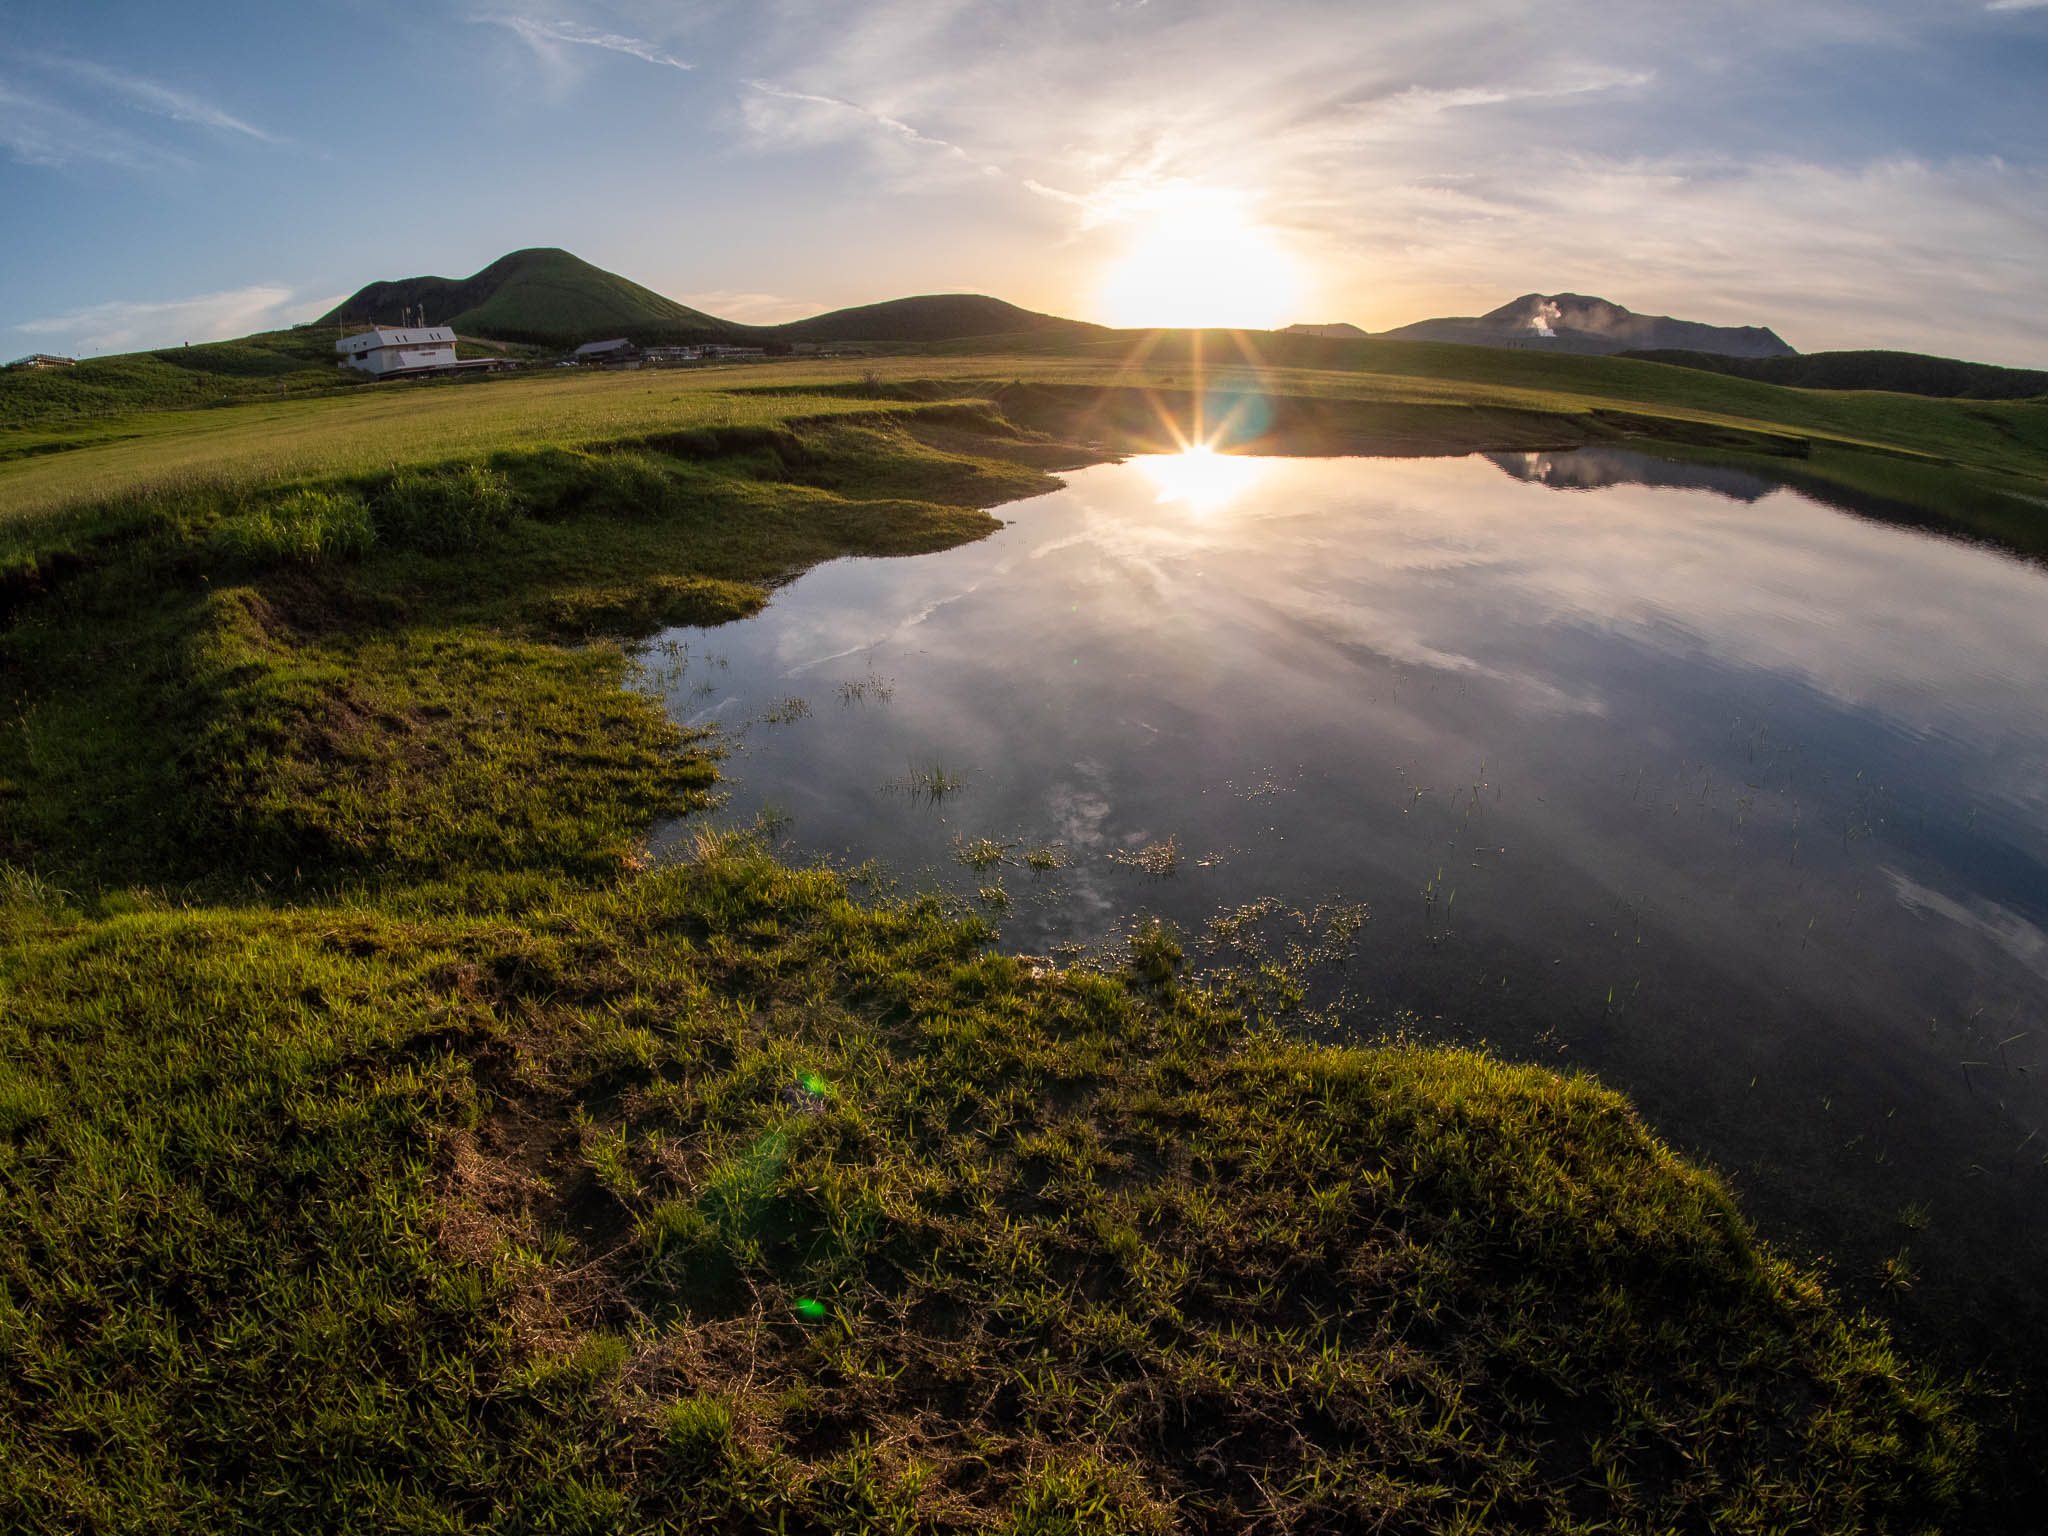
natural